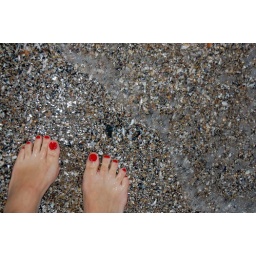
I've still got sand in my shoes and I can't shake the thought of you...